Monteverdi High Speed

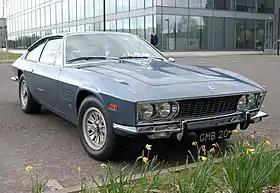
Monteverdi 375 L with body by Carrozzeria Fissore

The Monteverdi High Speed is a series of sports cars with different bodies produced from 1967 to 1976 by Swiss automaker Monteverdi. The High Speed series included several coupe models, a convertible and a sedan. In addition, the Coupé Berlinetta and the Cabriolet Palm Beach also belong to the model family.